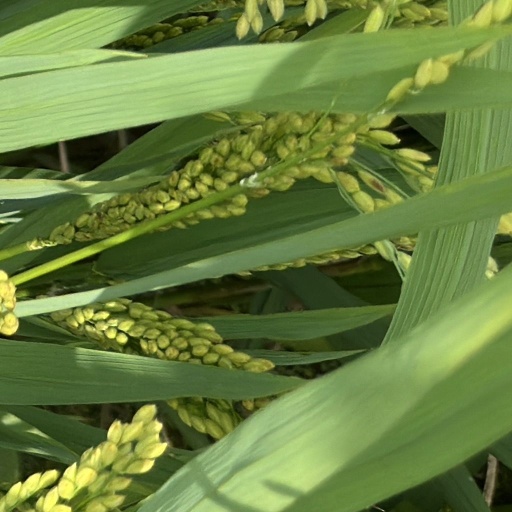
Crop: rice